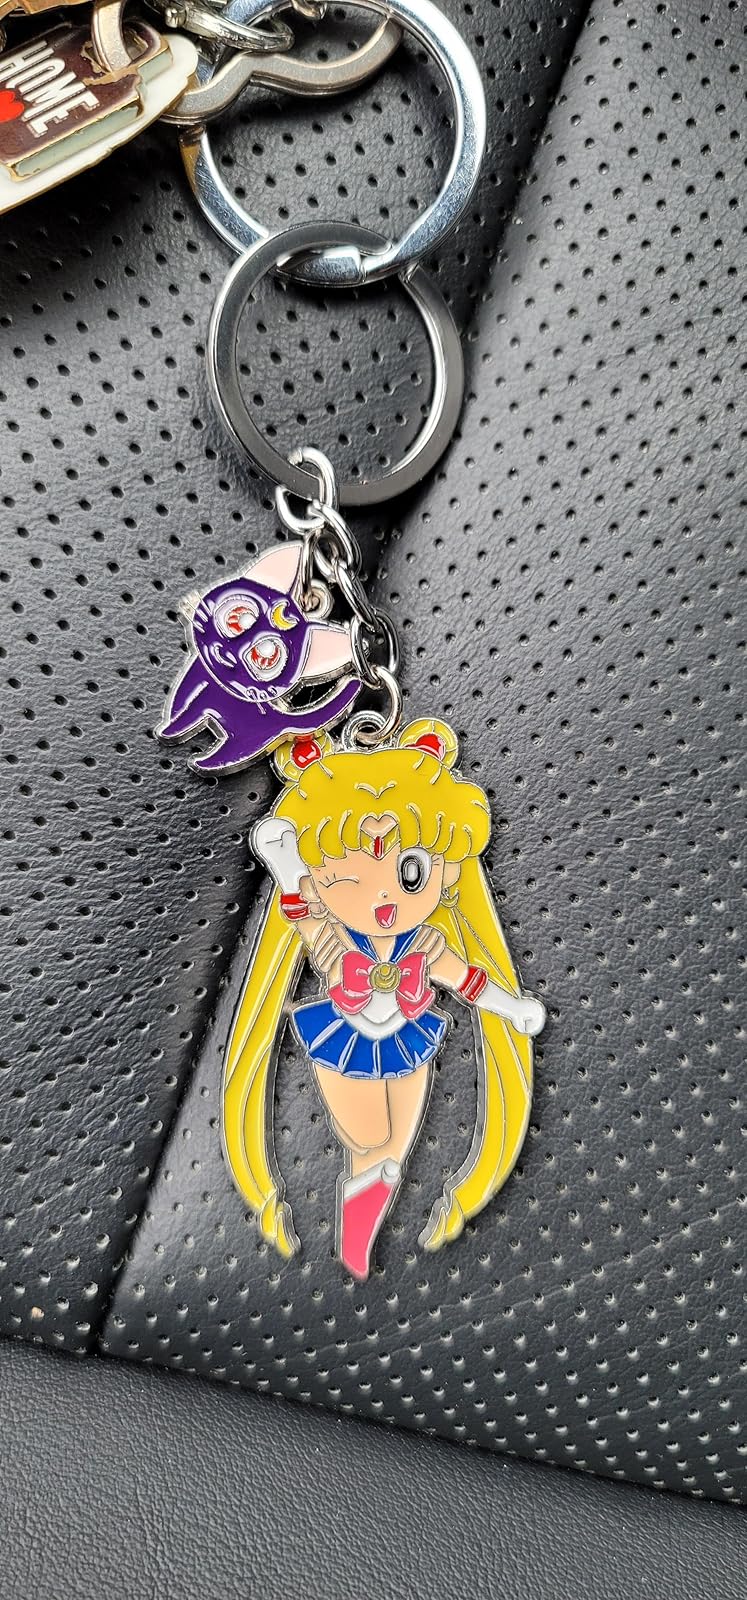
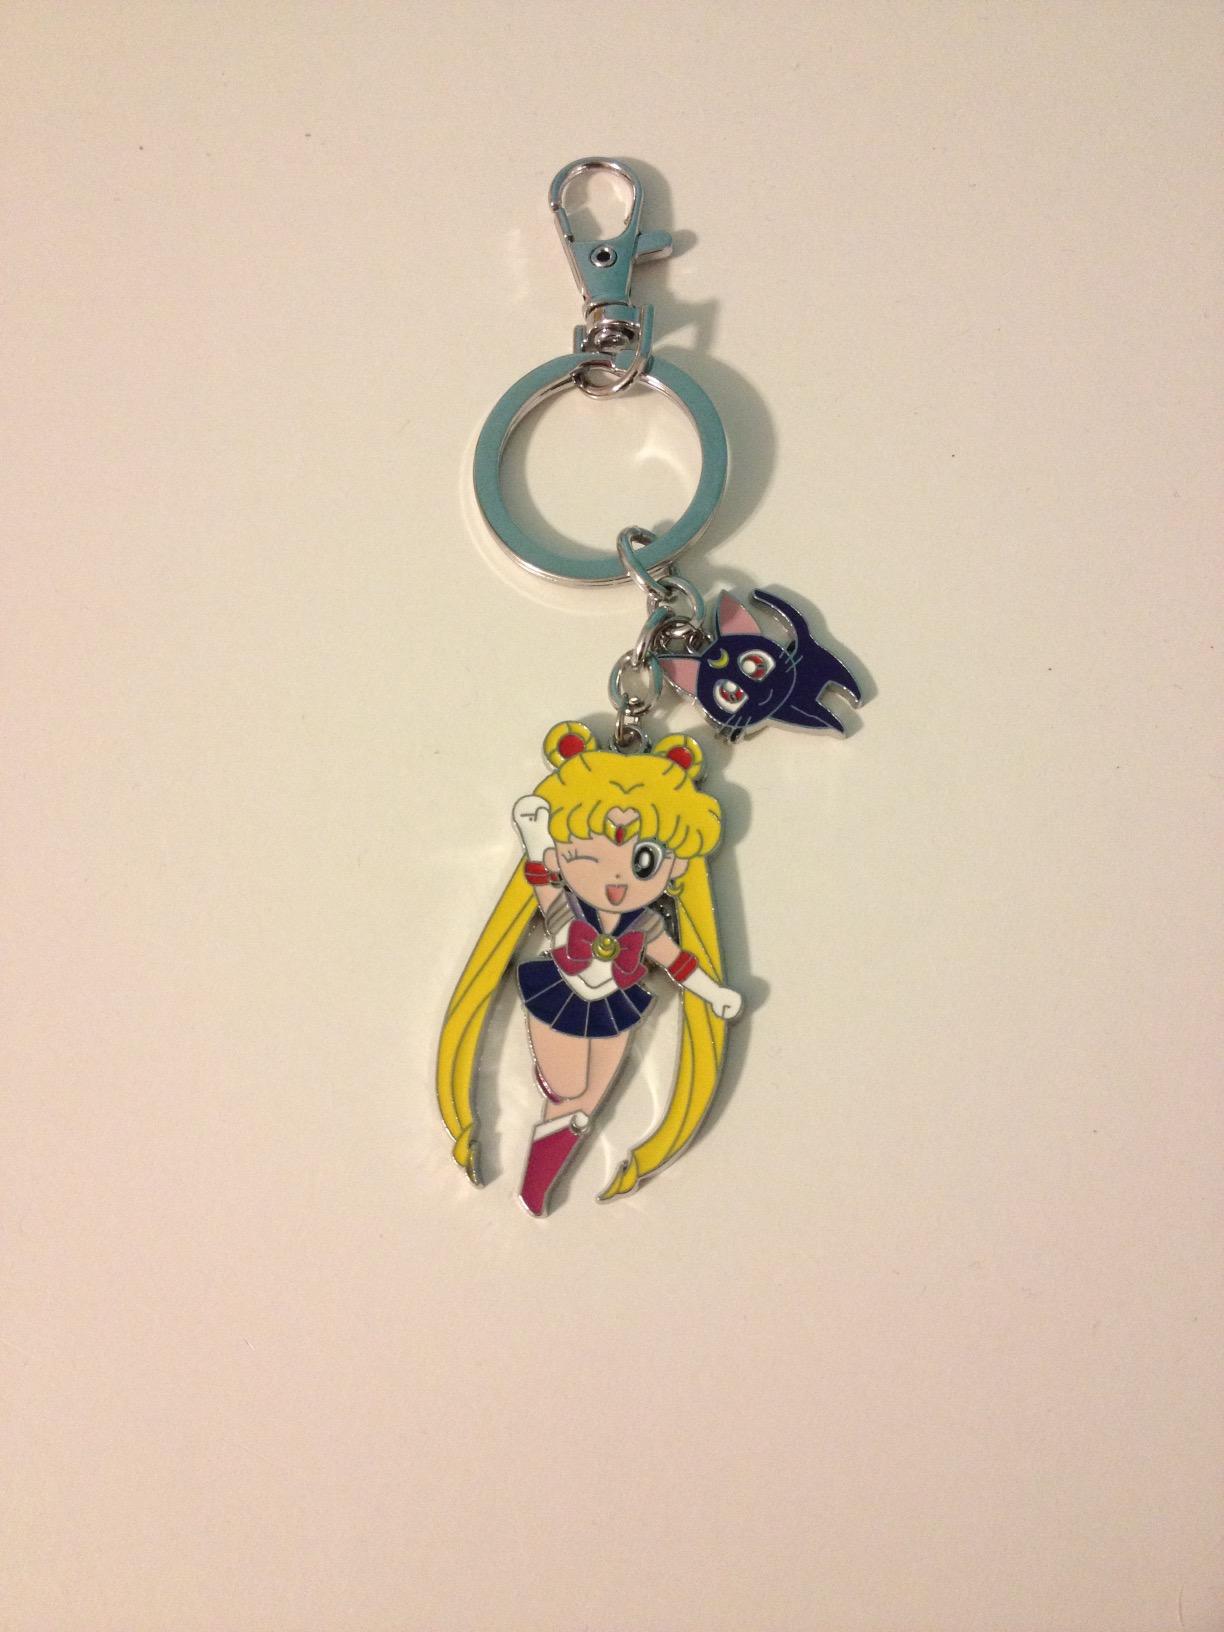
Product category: accessories_keychain
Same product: yes